Stratification (water)

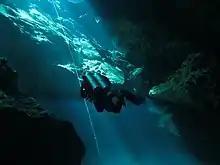
Halocline visible at the cenote Chac Mool, Mexico. The freshwater lies above the denser saltwater. In this photo, the visible water distortion from the halocline can be seen below the diver.

An anchialine system is a landlocked body of water with a subterranean connection to the ocean. Depending on its formation, these systems can exist in one of two primary forms: pools or caves. The primary differentiating characteristics between pools and caves is the availability of light; cave systems are generally aphotic while pools are euphotic. The difference in light availability has a large influence on the biology of a given system. Anchialine systems are a feature of coastal aquifers which are density stratified, with water near the surface being fresh or brackish, and saline water intruding from the coast at depth. Depending on the site, it is sometimes possible to access the deeper saline water directly in the anchialine pool, or sometimes it may be accessible by cave diving.